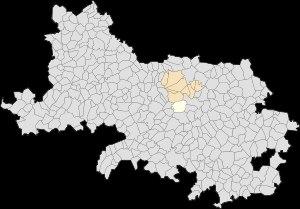
Dainville est une commune française située dans le département du Pas-de-Calais en région Hauts-de-France.